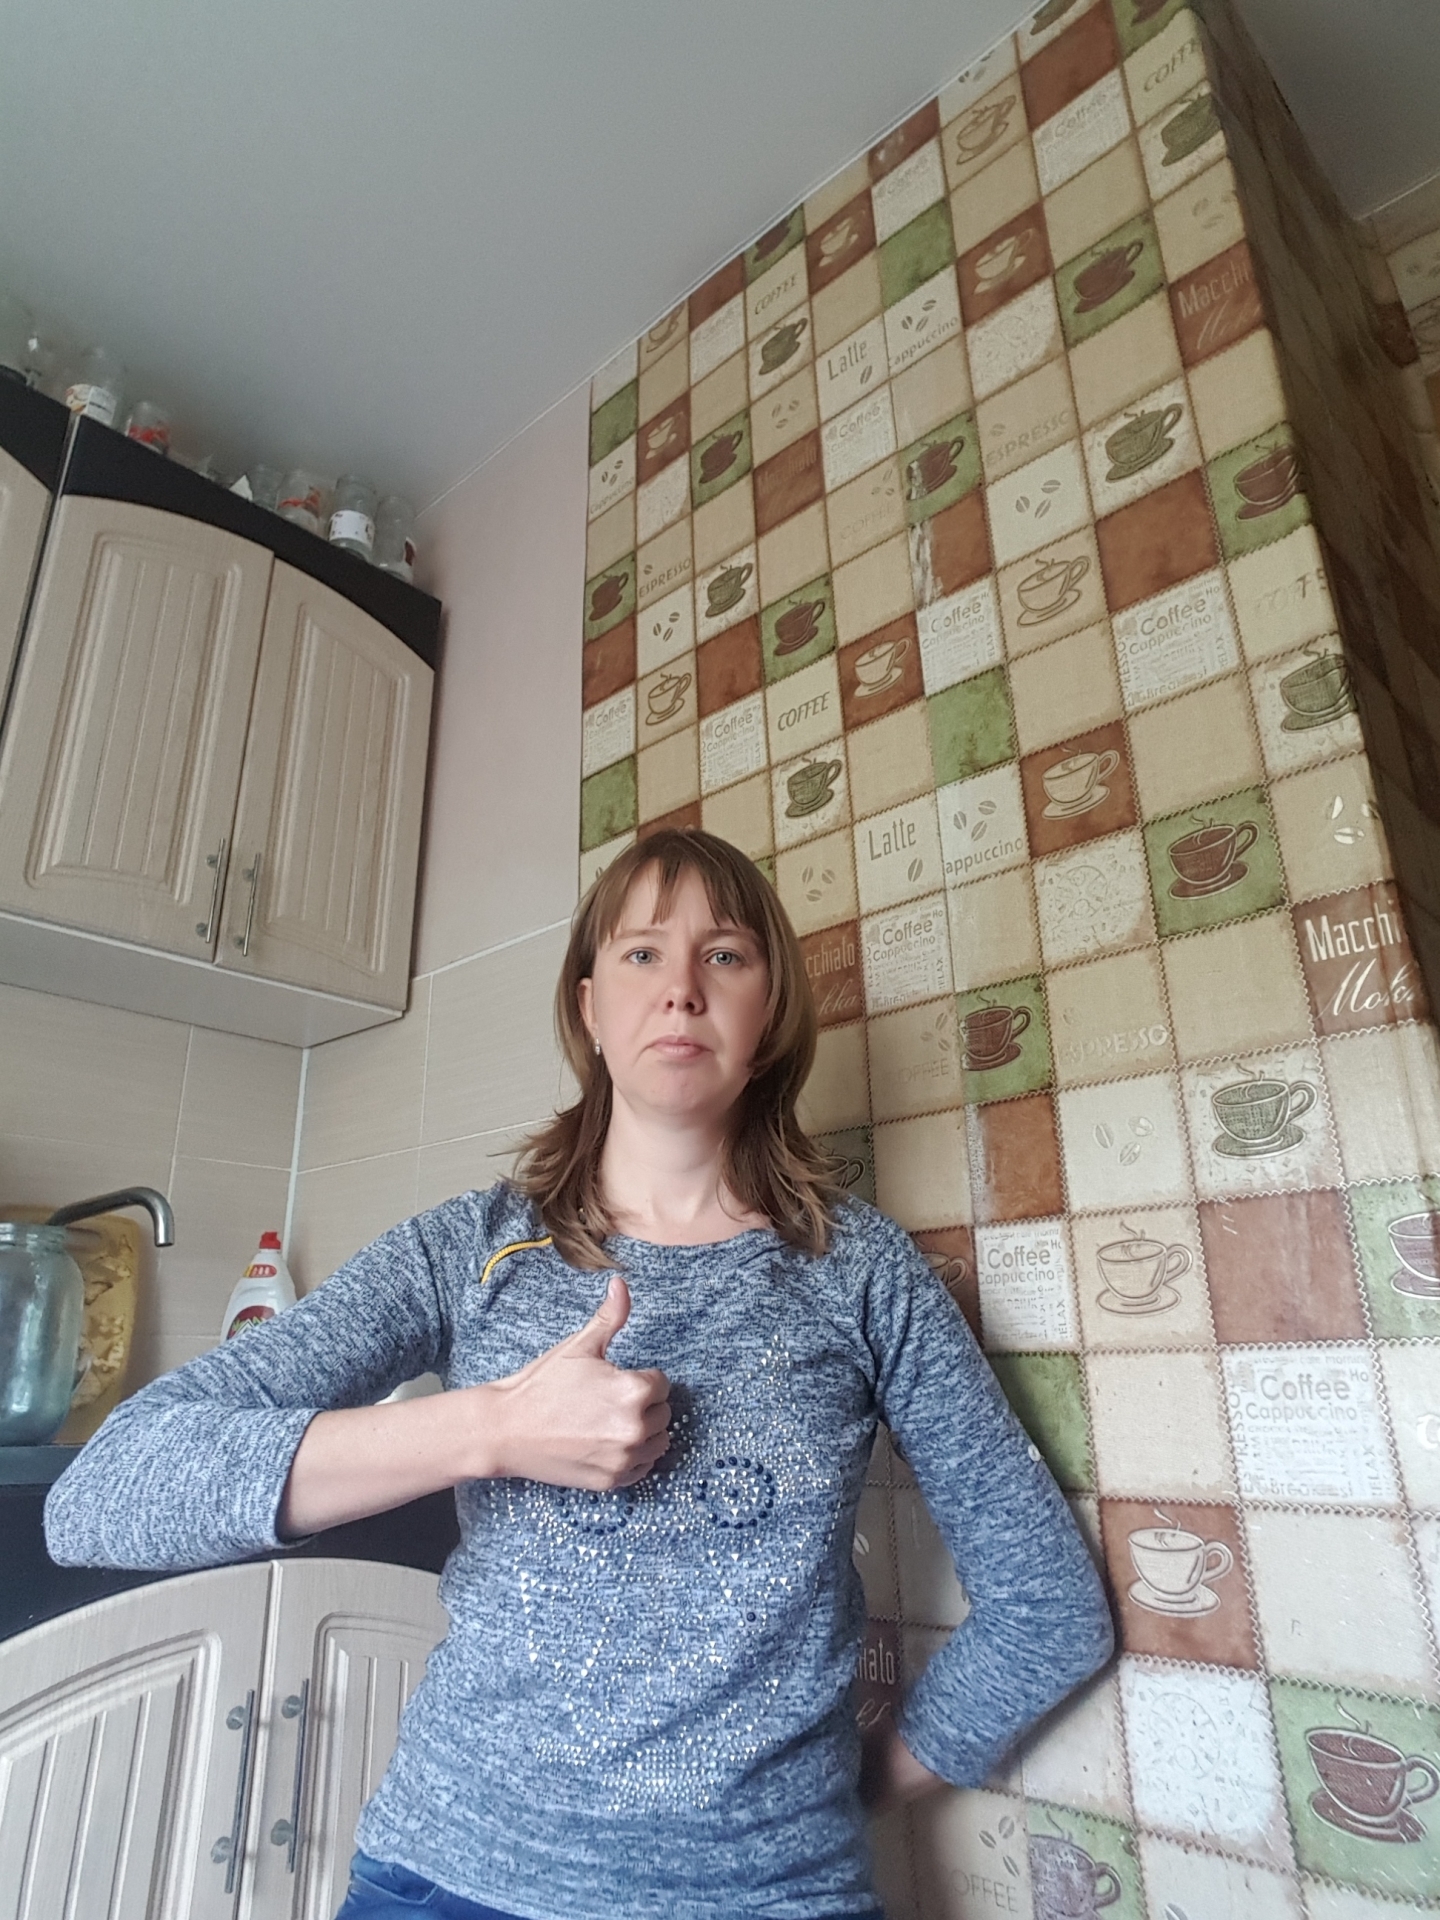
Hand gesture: like